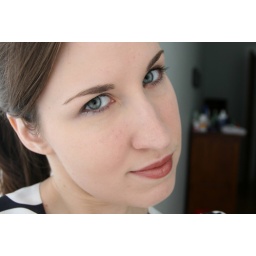
One more self portrait from last week. I was standing in the box window in the bedroom. It has nice light.